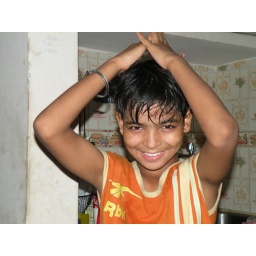
A street boy in a day care, getting ready for the day